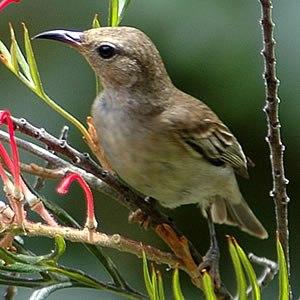
Le Myzomèle écarlate est une espèce de passereaux de la famille des Meliphagidae.